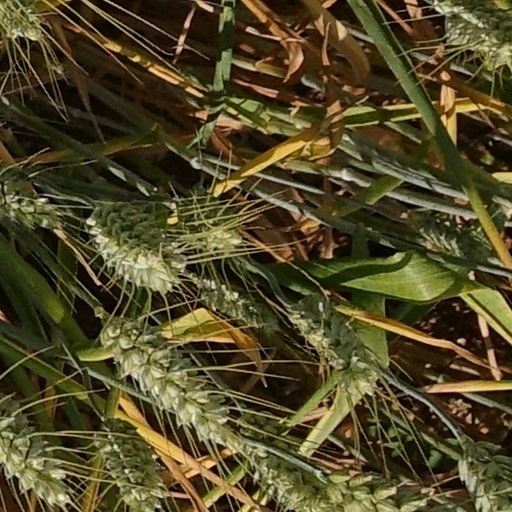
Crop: wheat